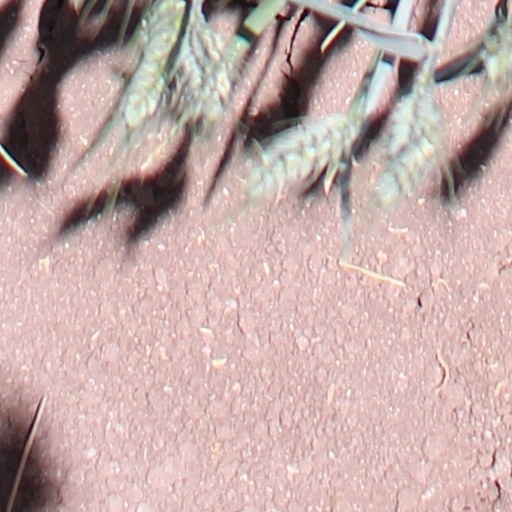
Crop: wheat